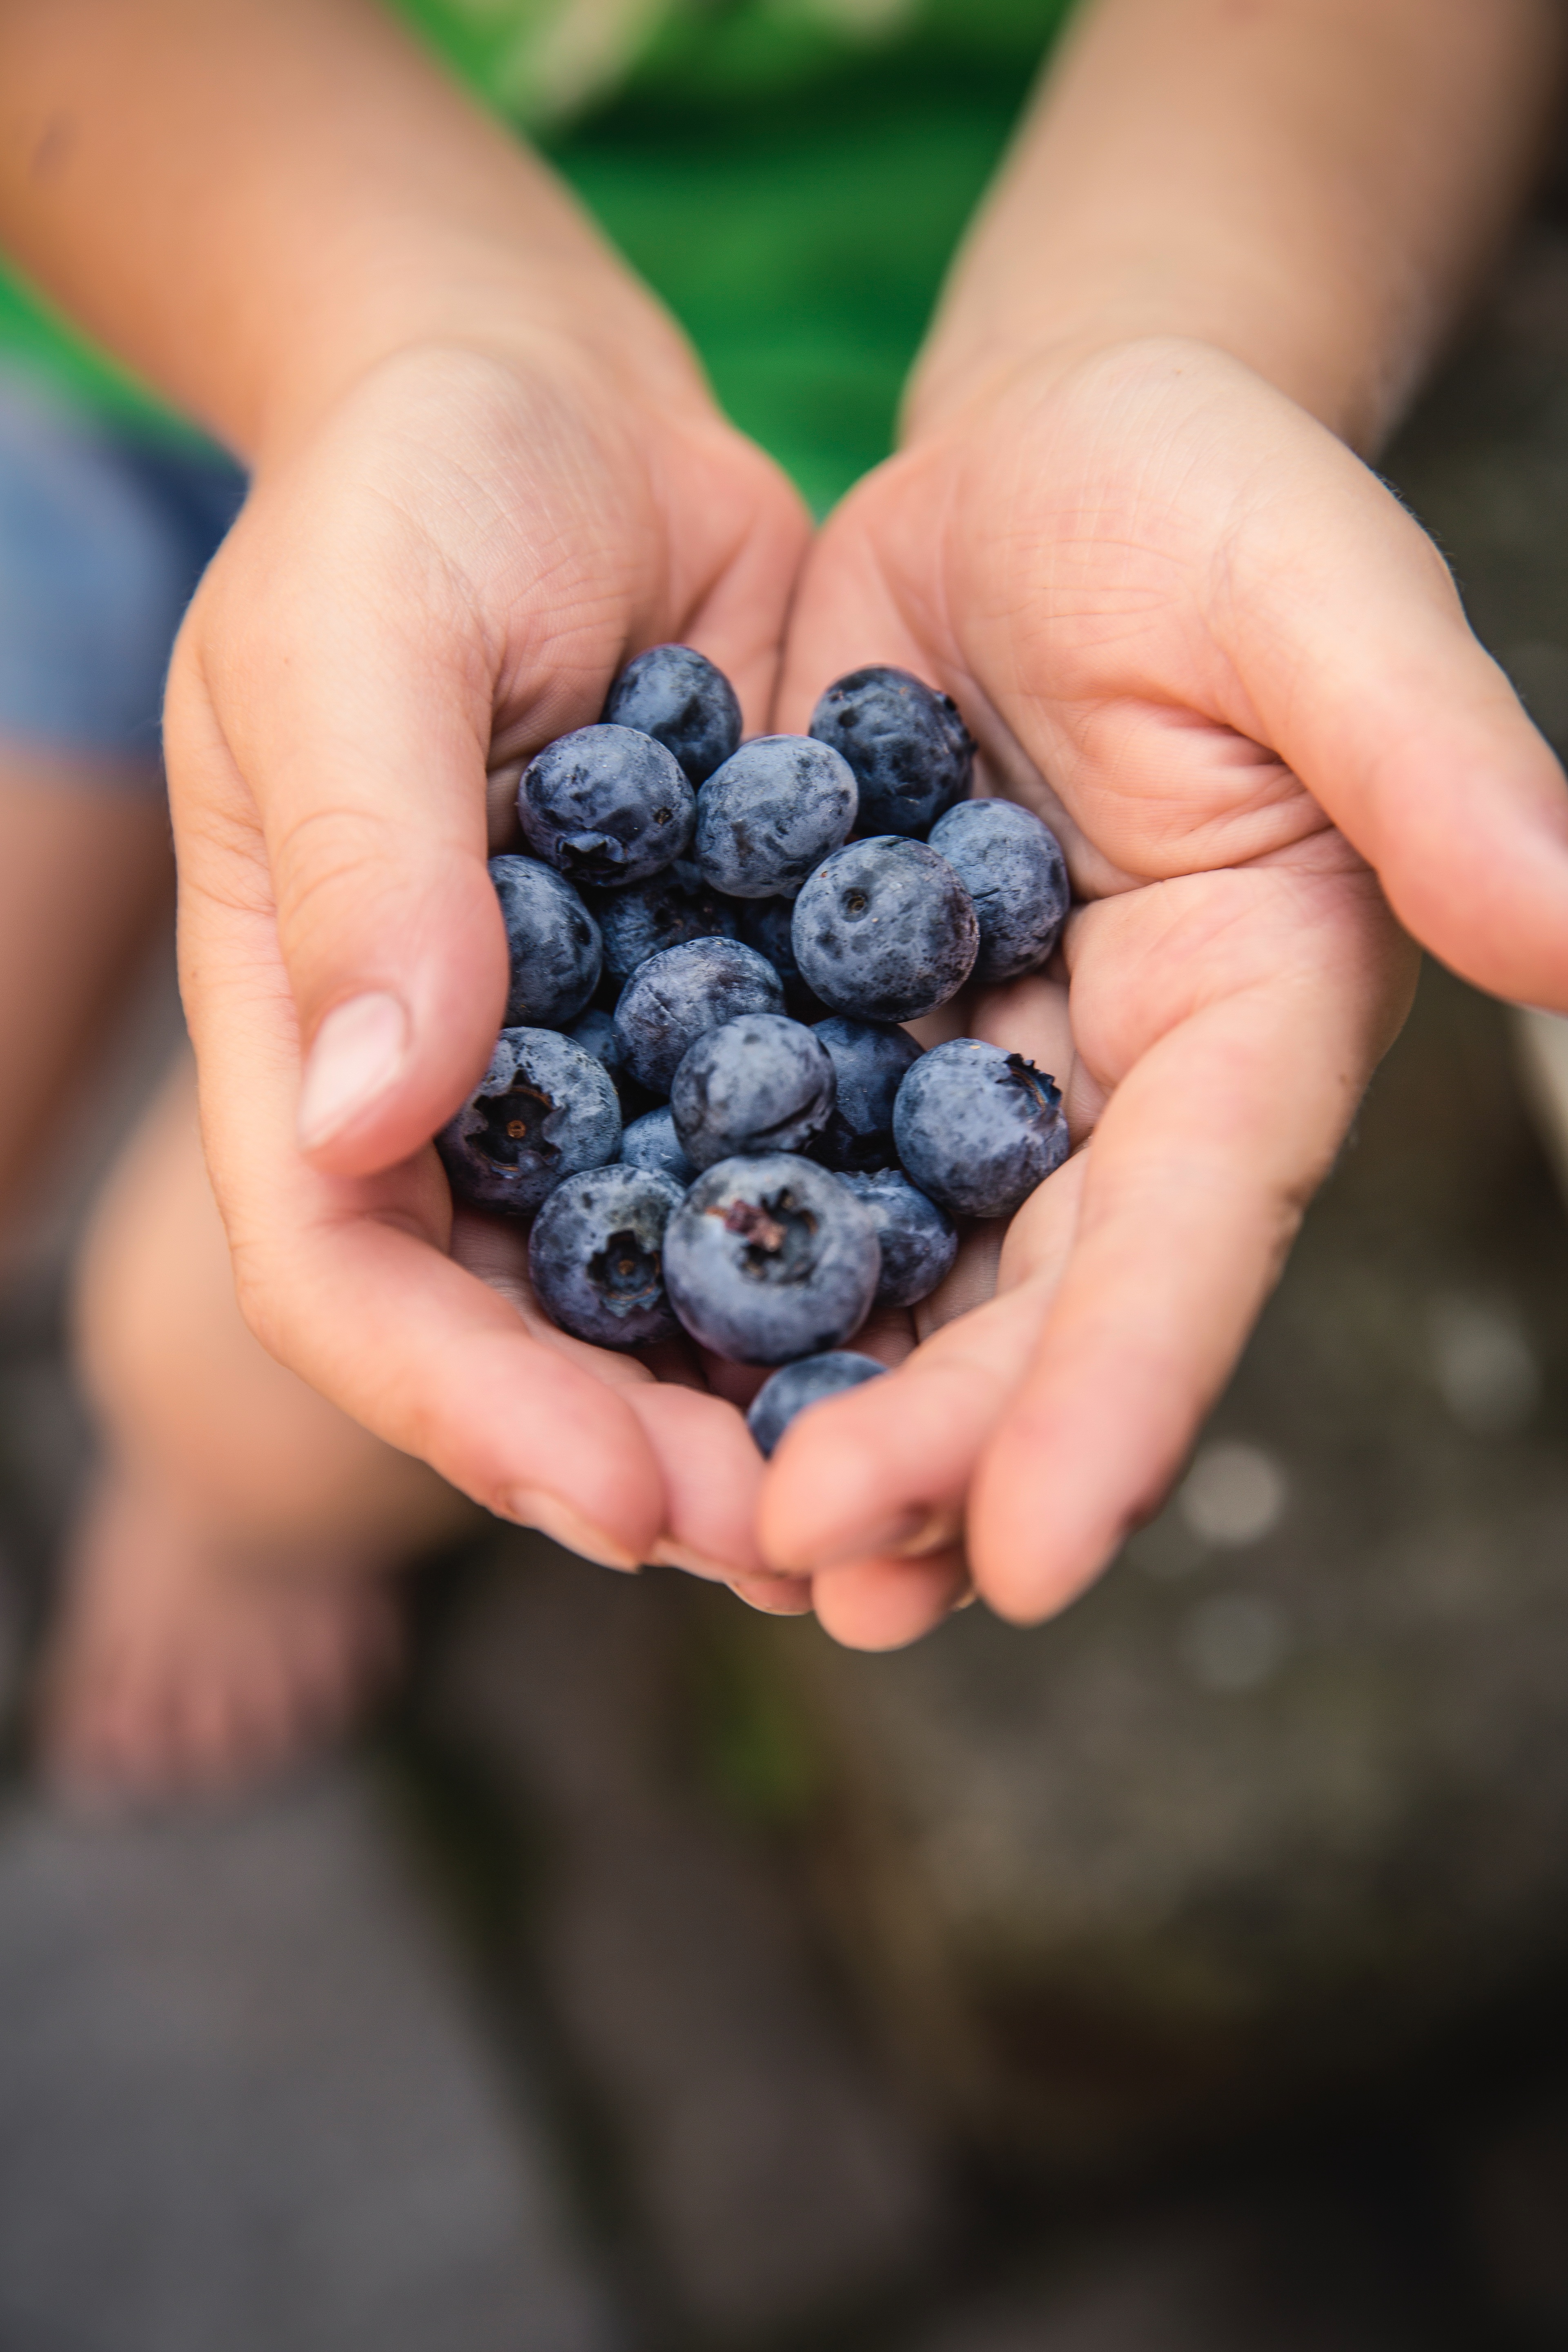
plant, fruit, berry, leaf, flower, food, produce, soil, blackberry, close up, macro photography, flowering plant